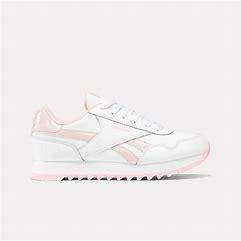
Brand: Reebok
Model: Royal Classic Jogger 3